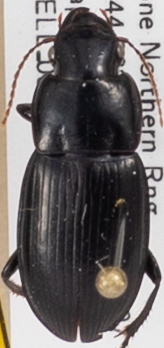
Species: Harpalus laticeps
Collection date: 2019-07-10
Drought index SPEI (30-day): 0.47
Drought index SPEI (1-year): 0.2
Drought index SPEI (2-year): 1.28